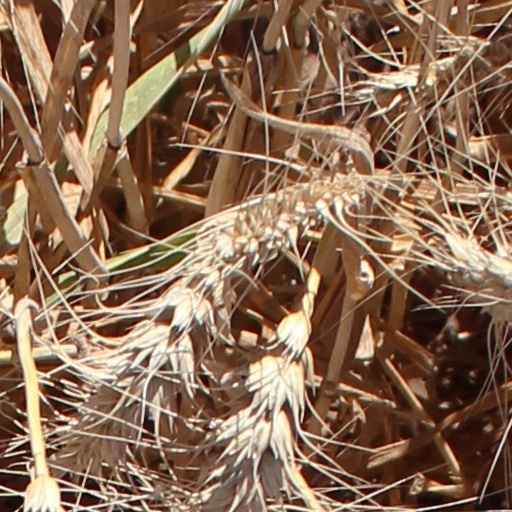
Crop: wheat